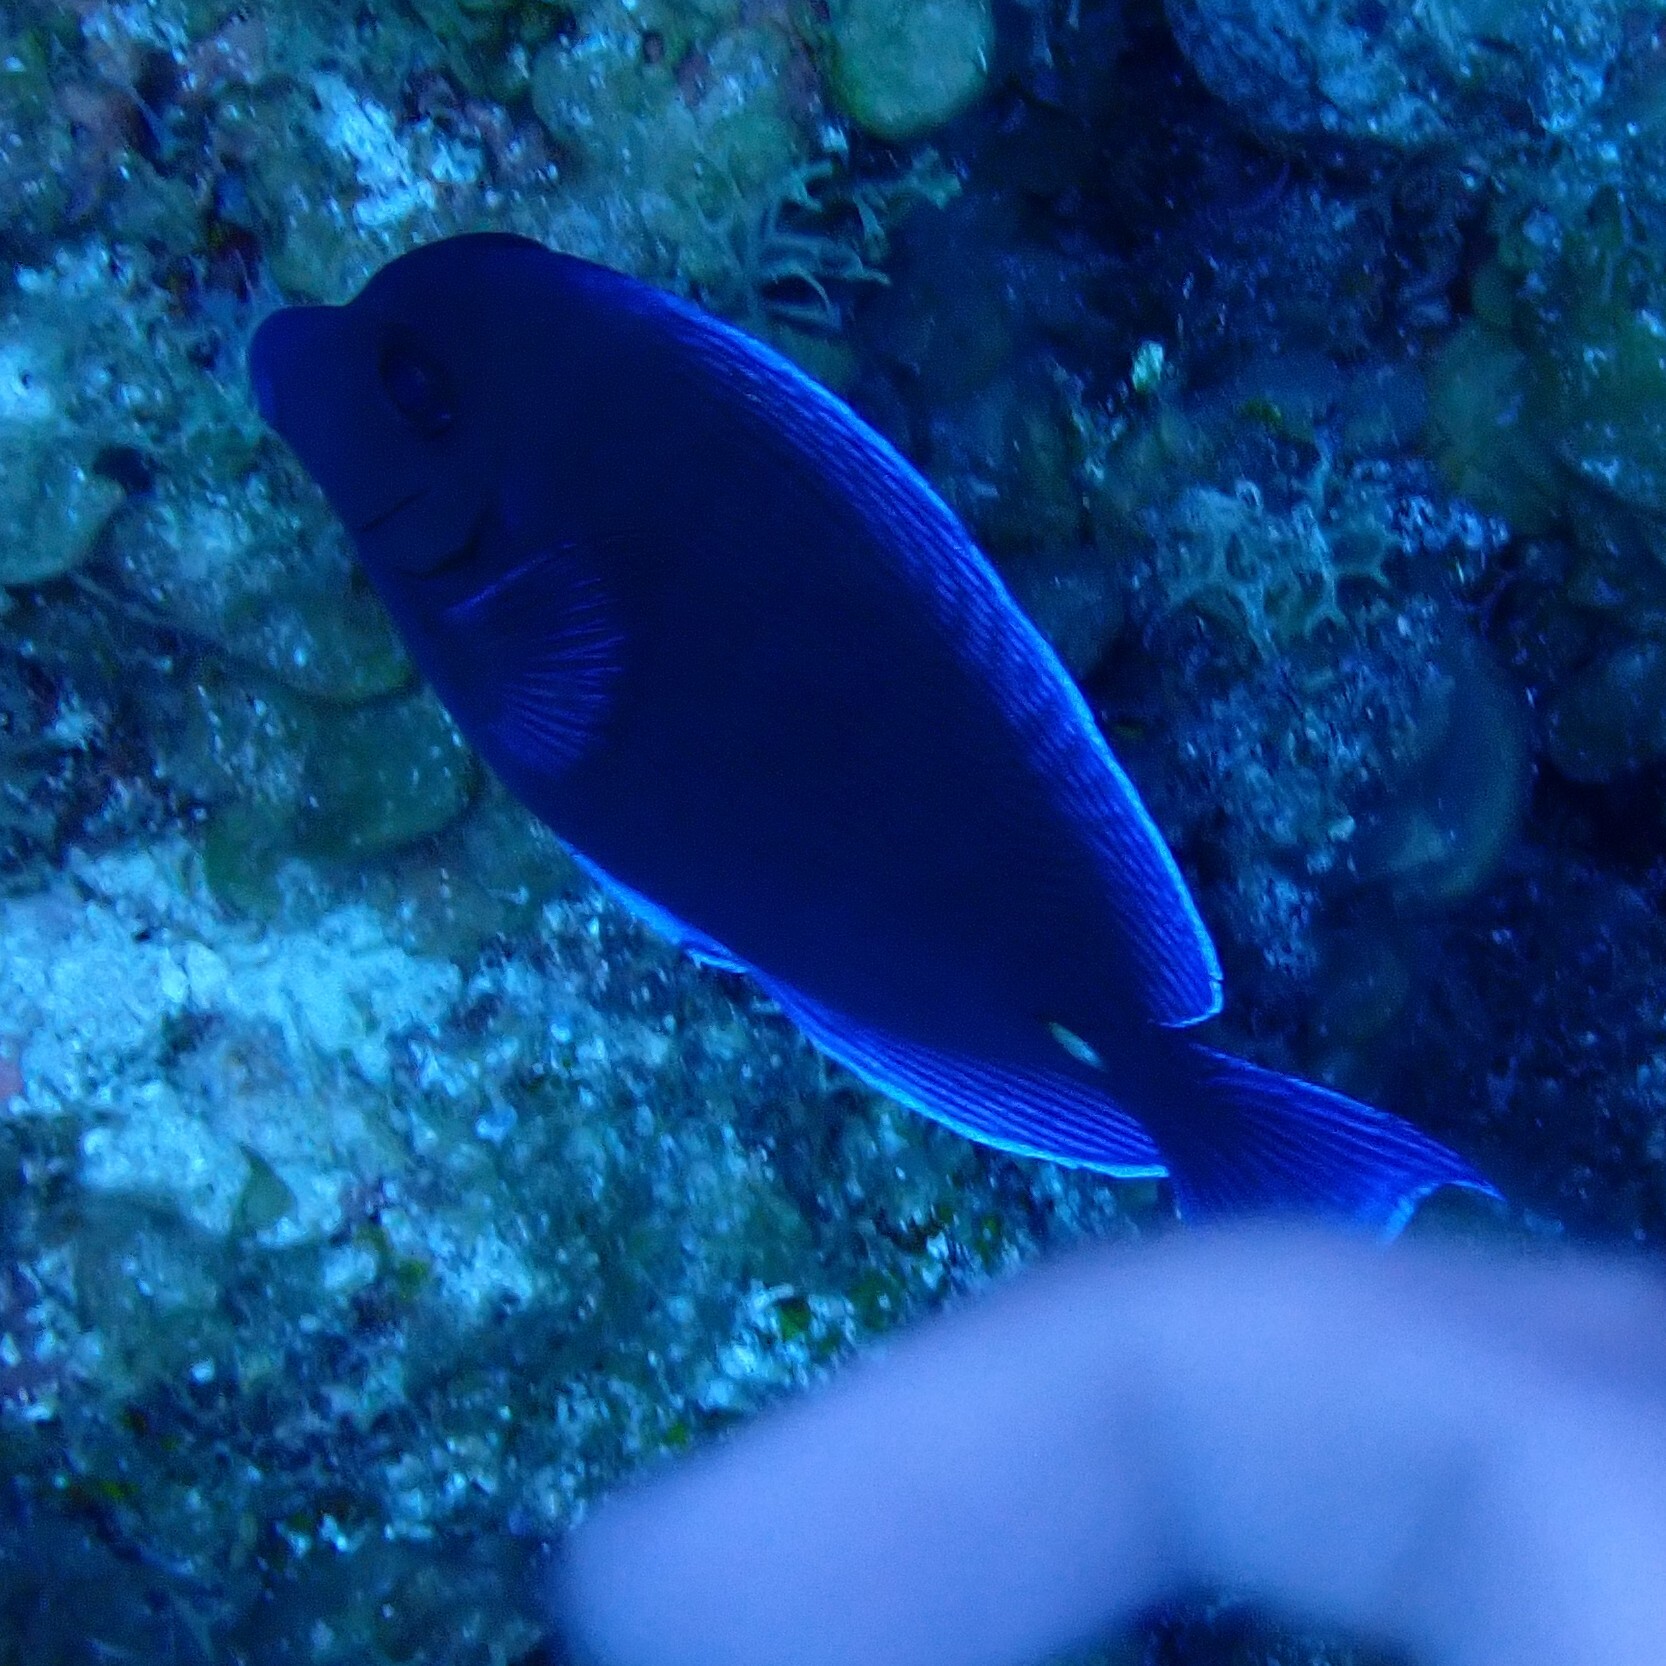
Acanthurus coeruleus (Atlantic Blue Tang)